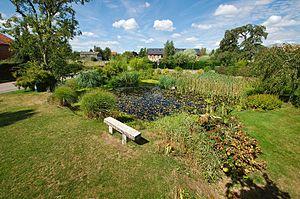
Bois-l'Évêque est une commune française située dans le département de la Seine-Maritime en région Normandie.